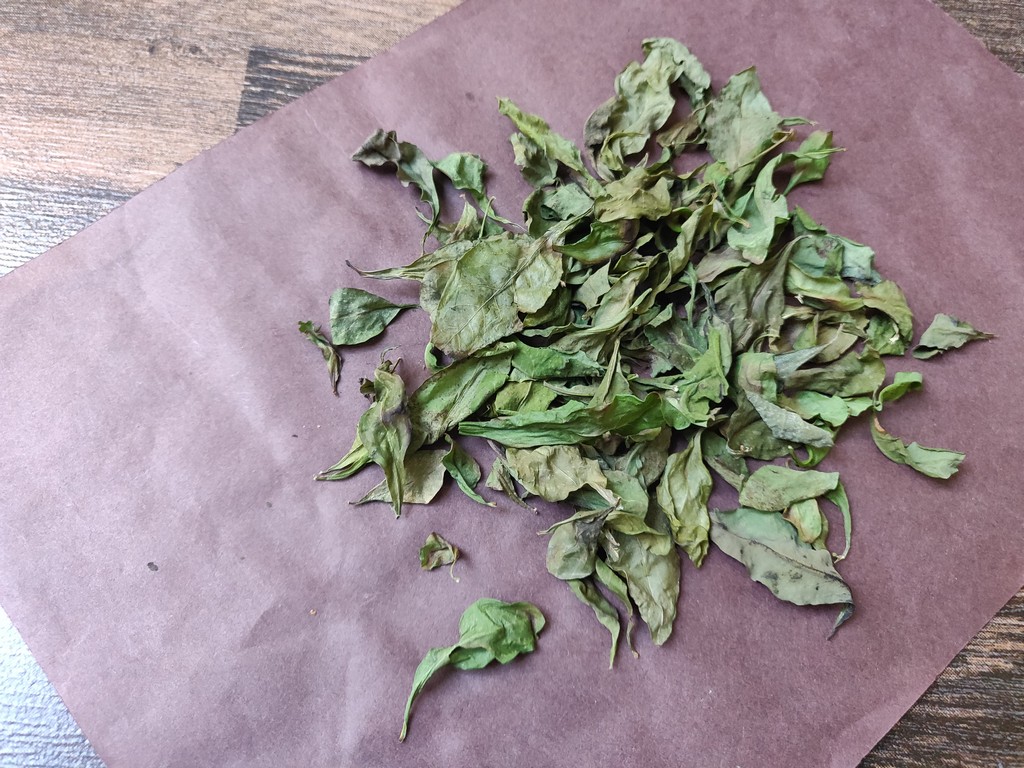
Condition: Dried
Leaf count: multiple
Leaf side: unknown